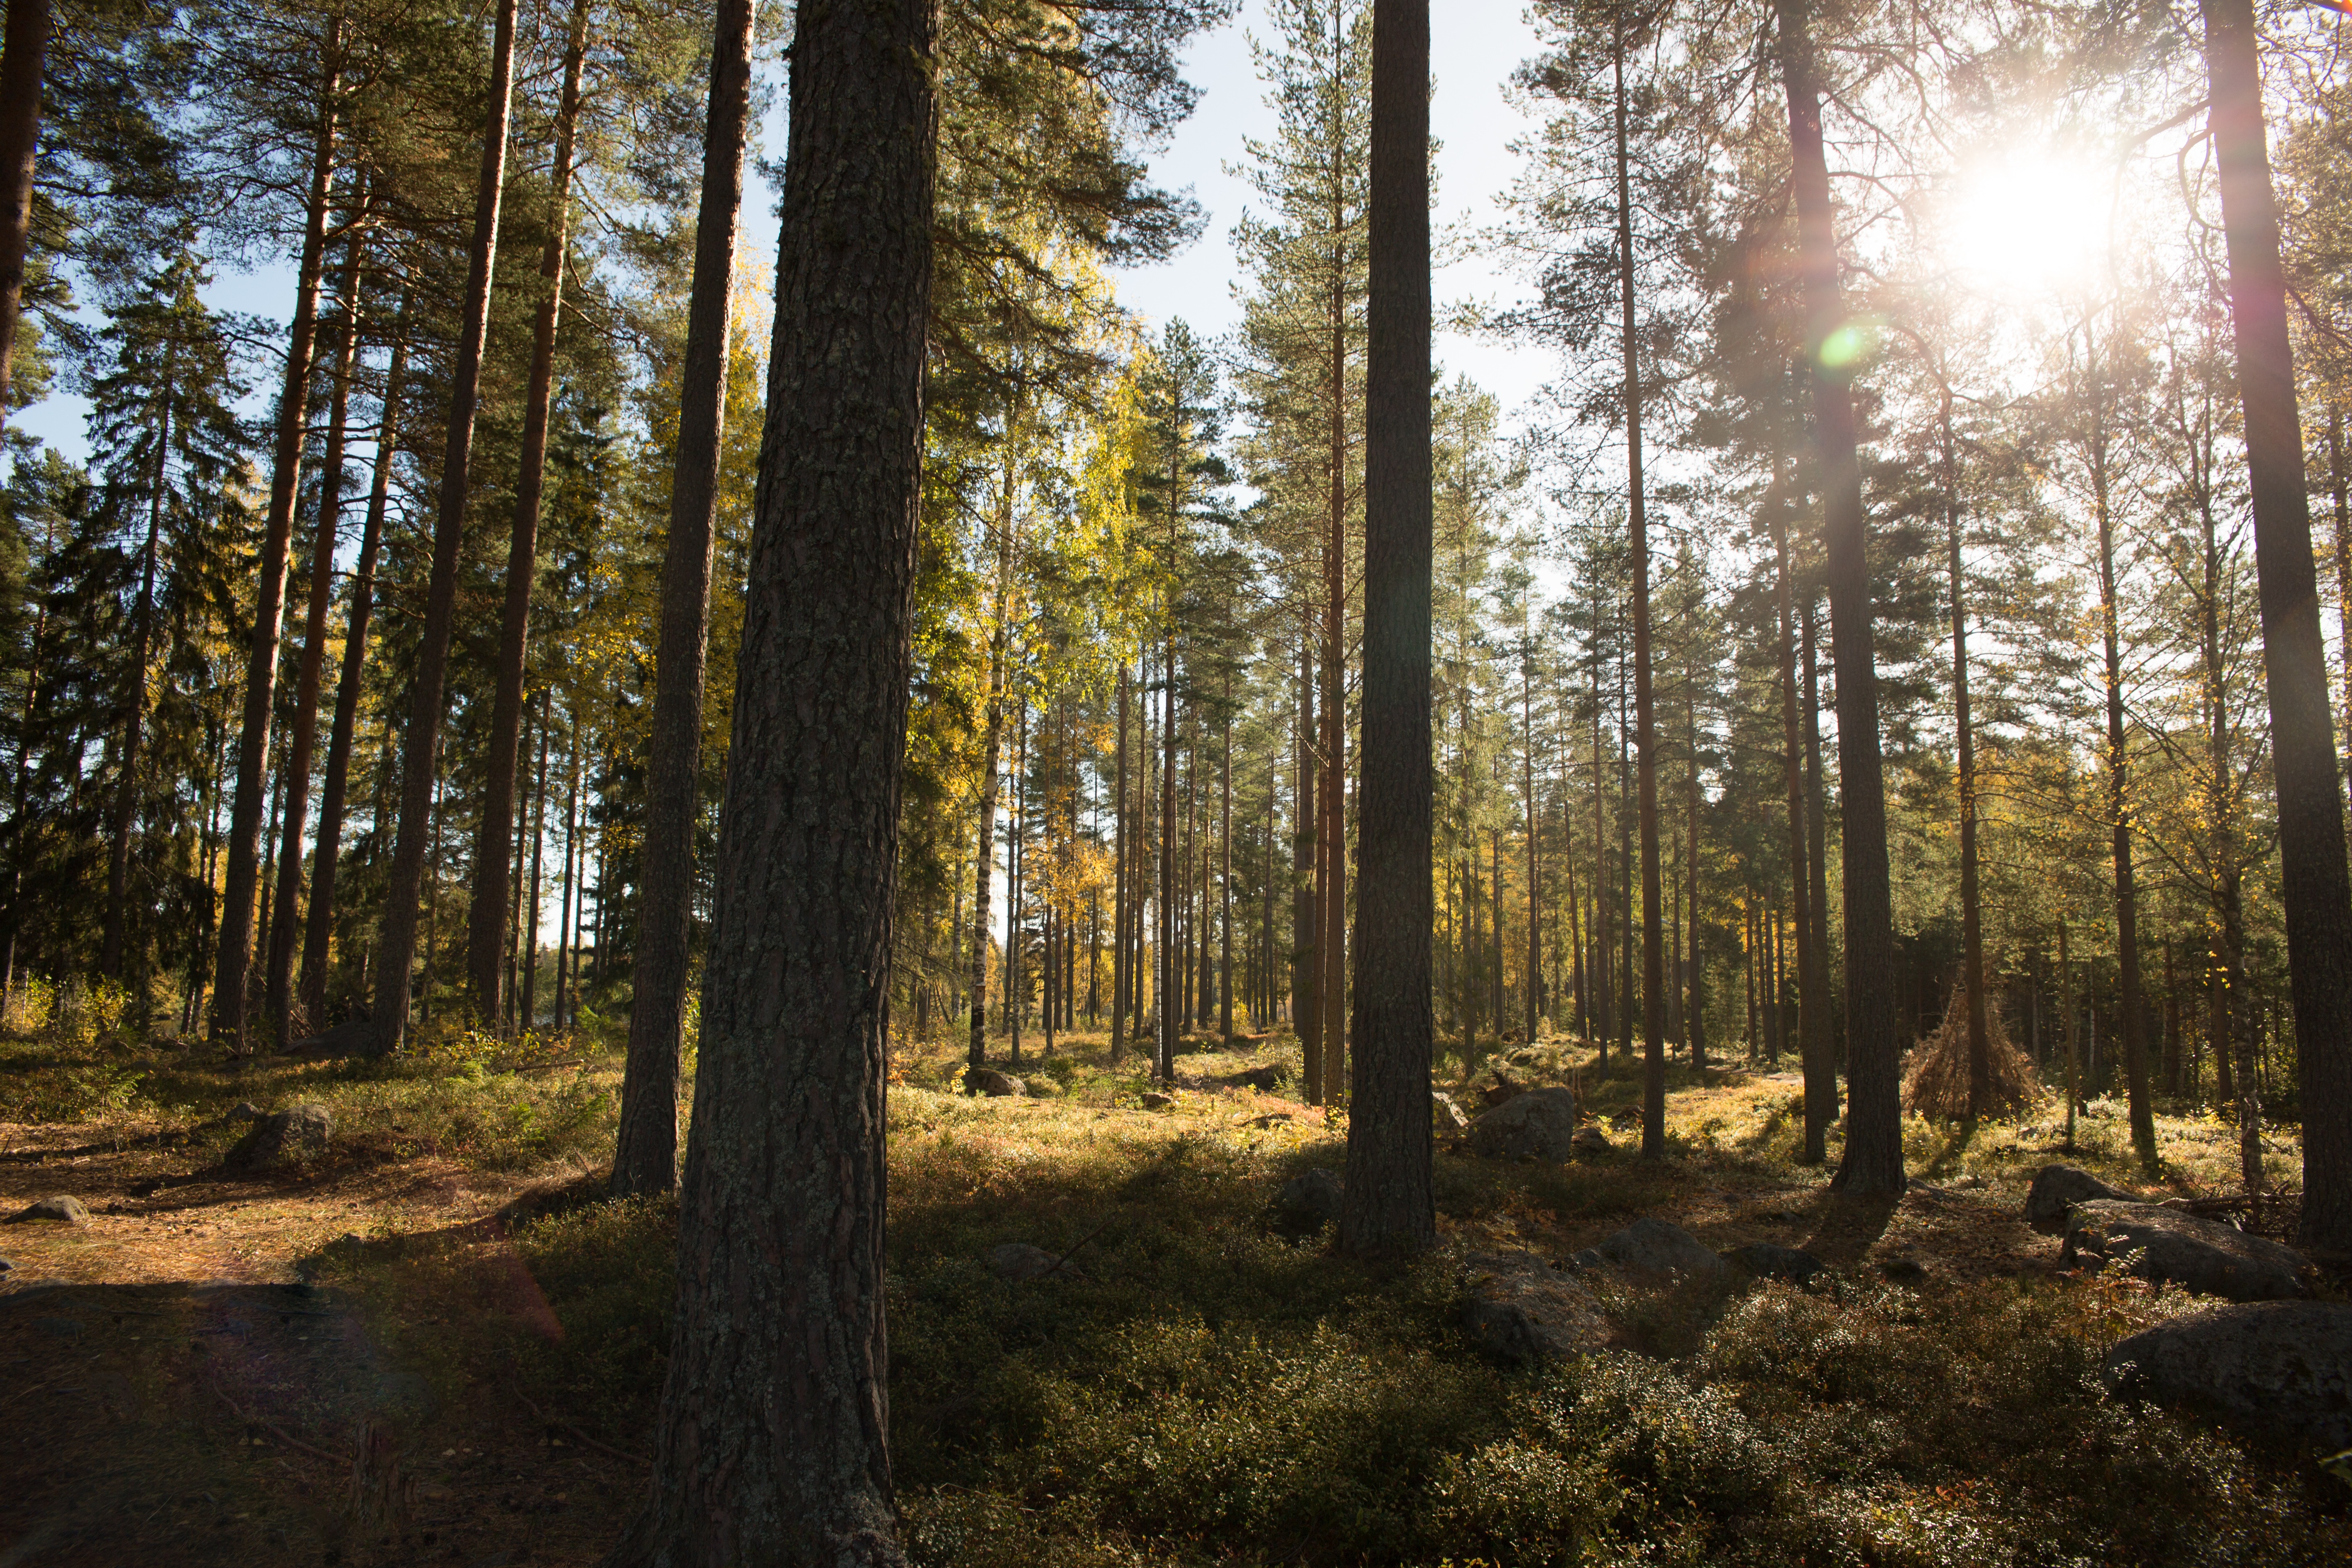
tree, nature, forest, wilderness, plant, trail, sunlight, leaf, autumn, season, spruce, deciduous, grove, woodland, habitat, ecosystem, biome, old growth forest, natural environment, woody plant, temperate broadleaf and mixed forest, temperate coniferous forest